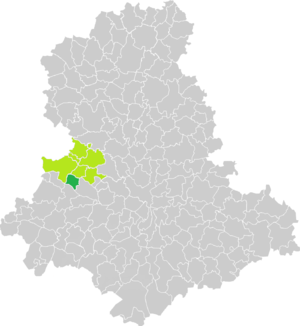
Carte de situation de la commune de Saint-Martin-de-Jussac (en vert foncé) dans le votre Canton (en vert clair) sur une carte des communes de la Haute-Vienne
Saint-Martin-de-Jussac est une commune française située dans le département de la Haute-Vienne en région Nouvelle-Aquitaine.